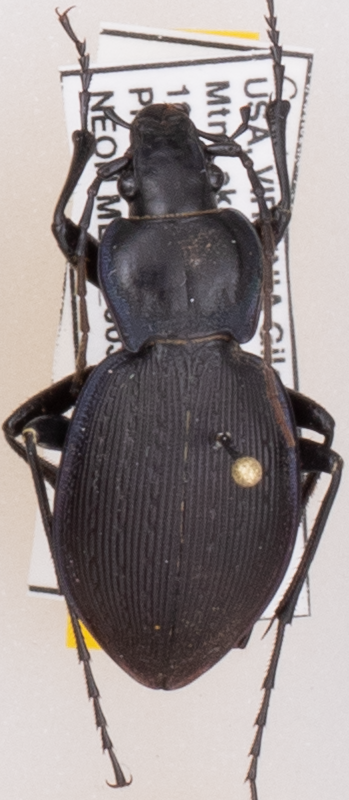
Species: Carabus goryi
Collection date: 2019-05-07
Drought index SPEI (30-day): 0.966
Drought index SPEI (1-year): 2.09
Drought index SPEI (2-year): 2.09